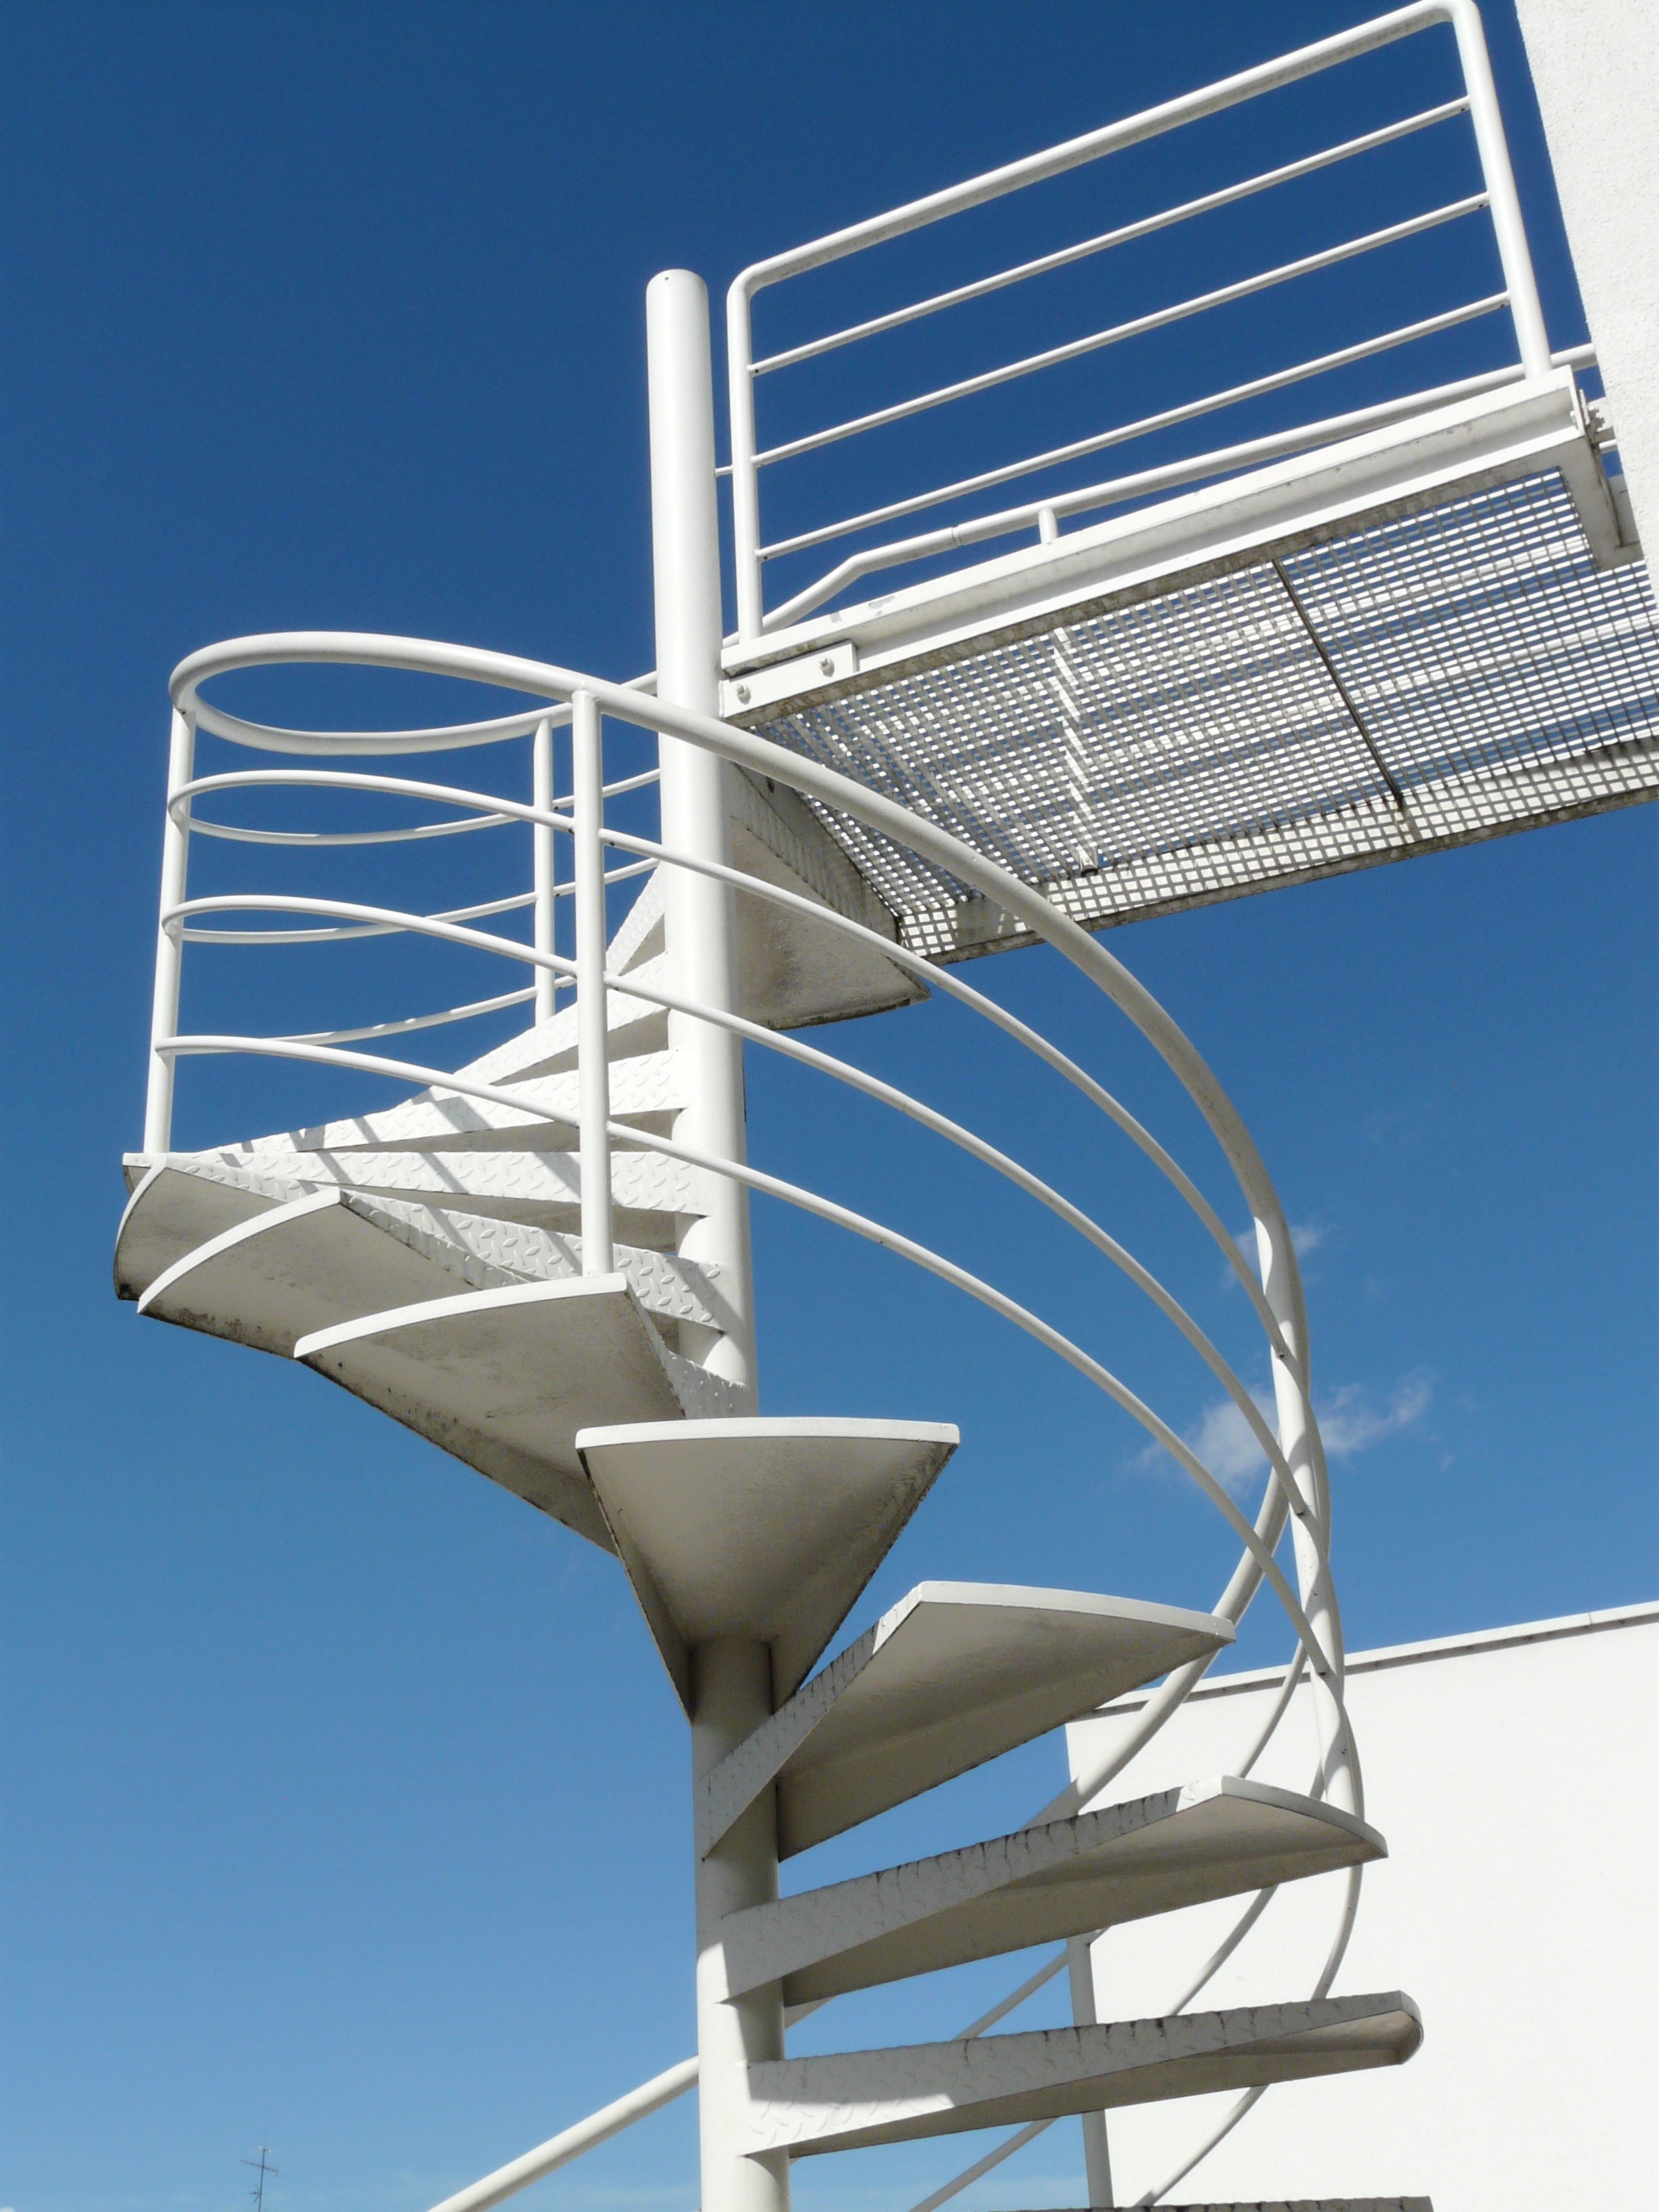
architecture, sky, white, wind, railing, tower, mast, blue, stadium, energy, stairs, rise, gradually, observation tower